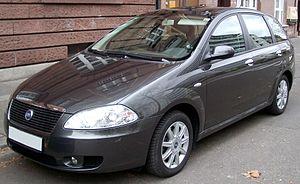
Reprenant le nom de la Fiat Croma première du nom, elle n'en partage aucune caractéristique car elle était censée se placer au-dessus de la gamme, dans le segment des premiums. Essayant de surfer sur la vague des berlines de luxe bivolume, à la manière des Renault Vel Satis, Seat Toledo ou de la plus conventionnelle Opel Signum, elle n'y arrivera jamais à cause d'un design jugé trop simple, bien que créé par Giugiaro. Déçu et un peu honteux de l'échec qu'a connu cette voiture, Fiat restylera l'avant à la manière de la Fiat Bravo en rajoutant le symbole SW à côté pour la faire passer pour une simple version break de la Fiat Bravo qui venait de sortir mais dont elle ne partage aucun organe mécanique ni même d'élément de carrosserie. Sa plate-forme, un héritage de l'ancienne alliance Fiat-General Motors, est partagée avec l'Opel Vectra.